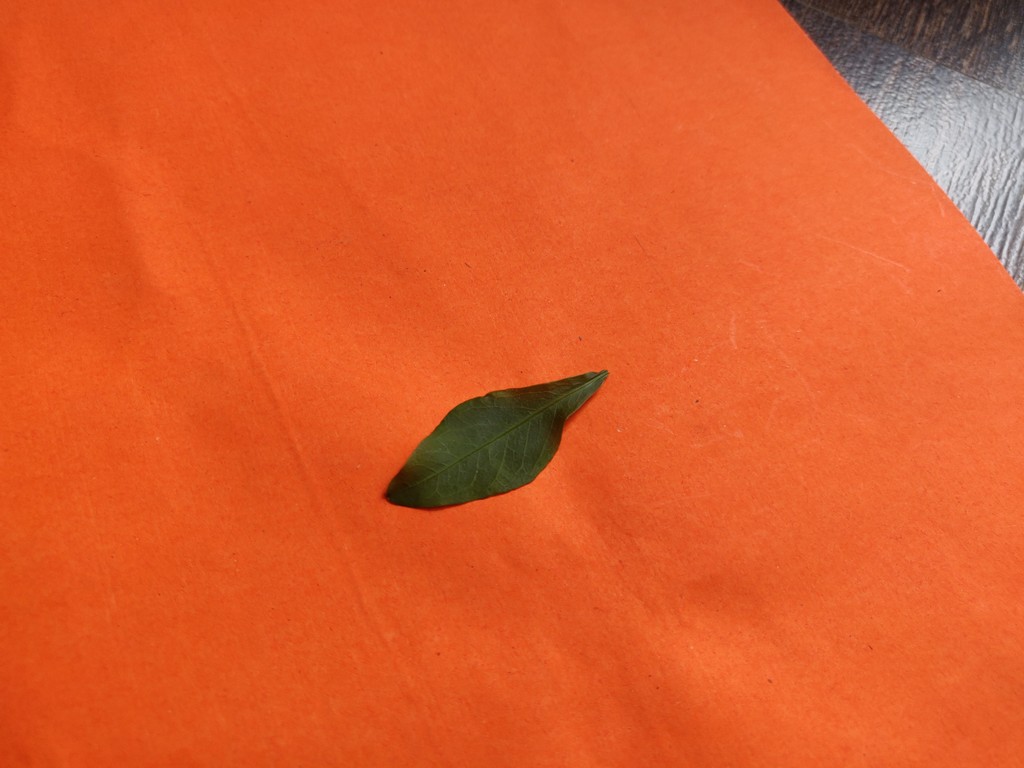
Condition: Healthy
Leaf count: single
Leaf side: front